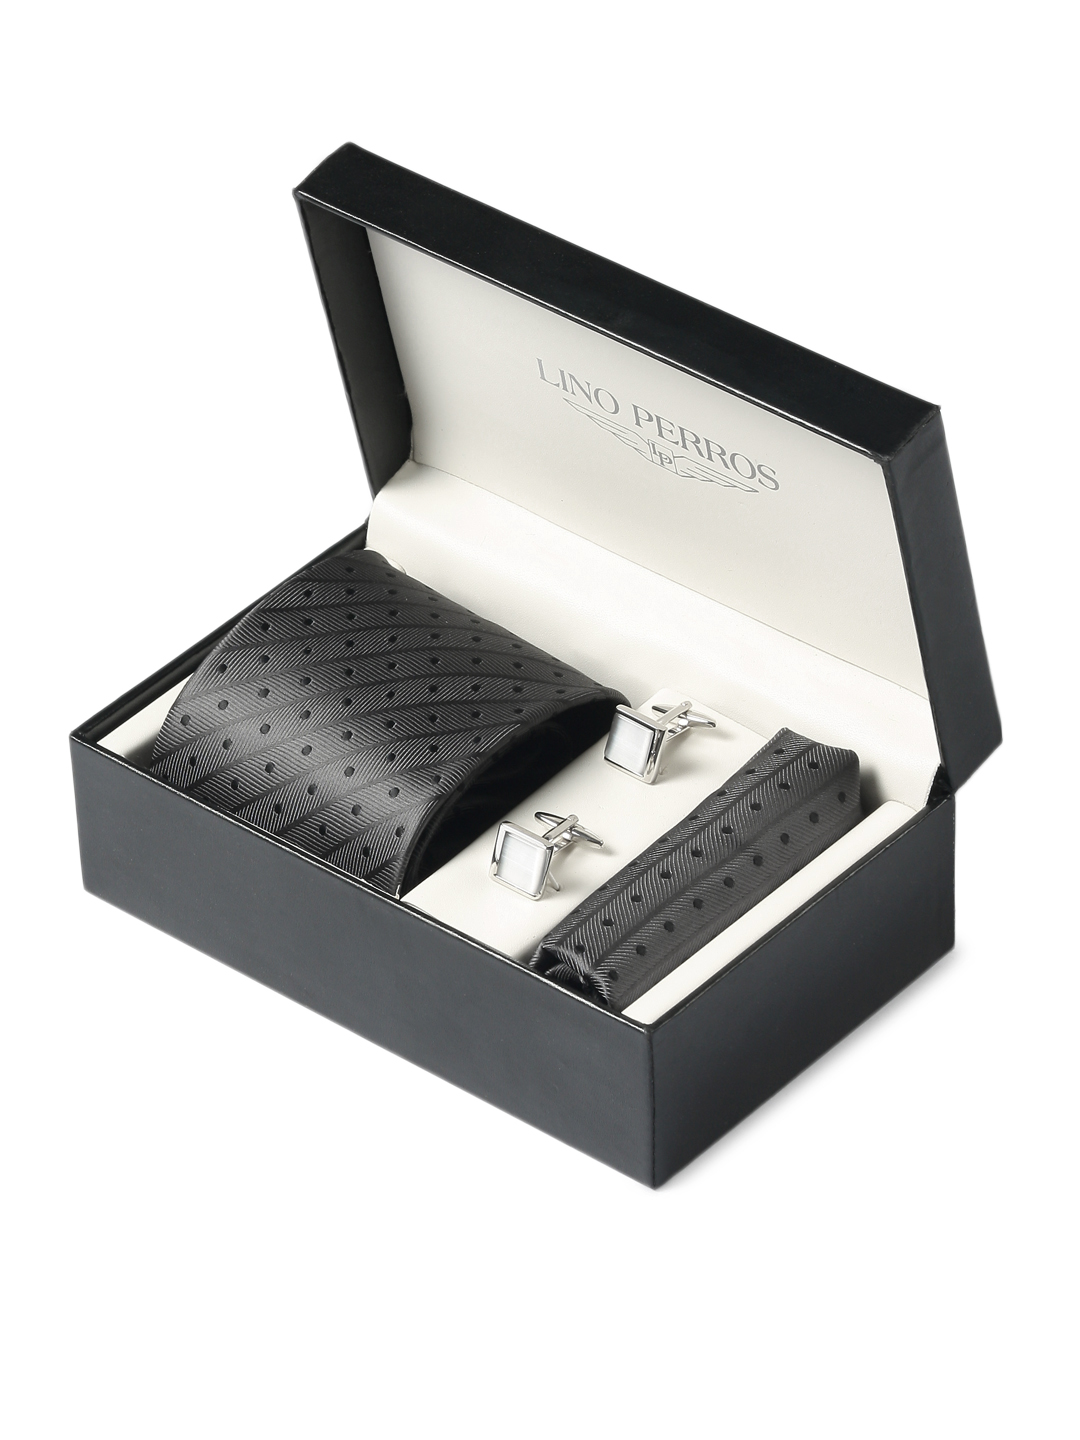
Lino Perros Men Formal Grey Accessory Gift Set
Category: Accessories / Accessories / Accessory Gift Set
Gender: Men
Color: Grey
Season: Winter 2015
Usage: Formal